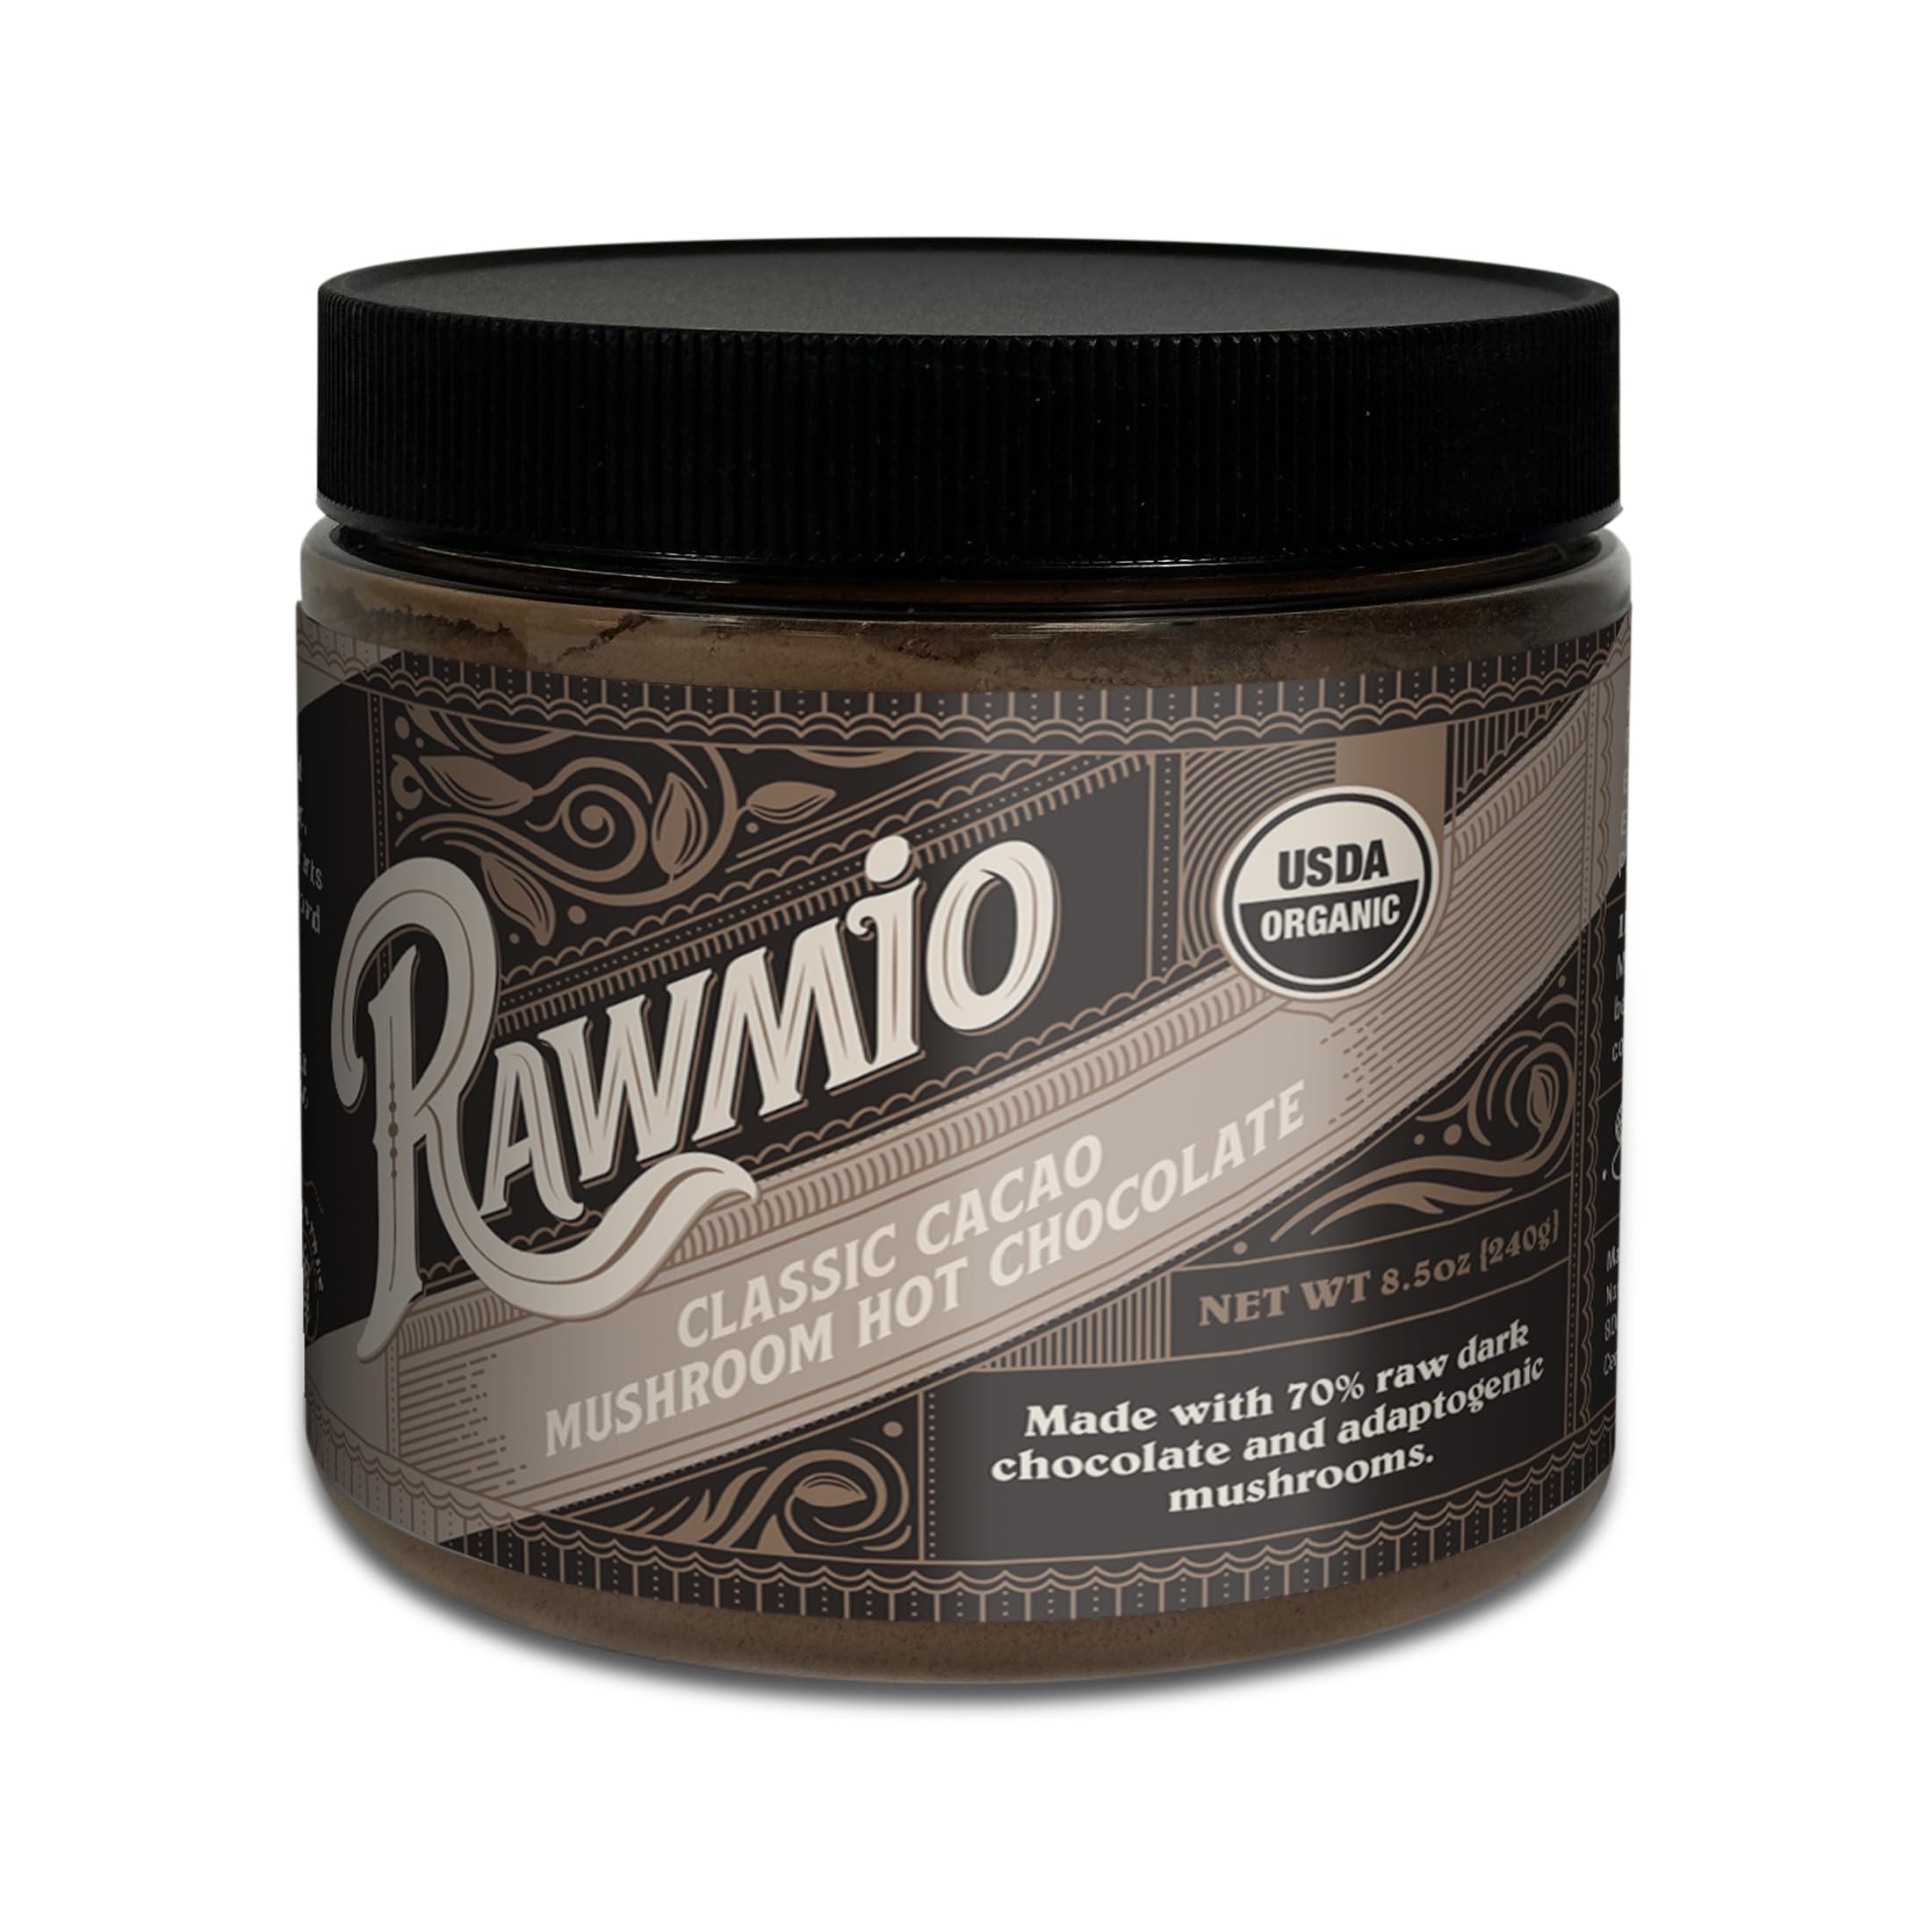
Item Name: Rawmio Organic Classic Cacao Mushroom Hot Chocolate - Vegan, Kosher, Low-Fat and Gluten-Free | Pack of 1 | 8.5 oz
Bullet Point 1: Whether you're a wellness drink fan or want to complement your greeting with a delicious treat, our organic hot chocolate is perfect for any occasion. The easy recipe! Add one serving of Classic Cacao Mushroom Hot Chocolate to your favorite milk and enjoy!
Bullet Point 2: Contains 70% of raw dark chocolate and functional mushrooms. Ingredients: Raw Organic Chocolate Chips (Raw Organic Cacao Nibs, Organic Coconut Sugar, Raw Organic Cacao Butter), Organic Coconut Sugar, Raw Organic Cacao Powder, Organic Mushroom Extracts( Organic Lions Mane, Organic Chaga, Organic Reishi, Organic Cordyceps Militaris), Organic Vanilla Bean Powder, Himalayan Pink Salt.
Bullet Point 3: This high-quality hot chocolate is crafted with minimal processing and is solely composed of plant-based ingredients. We avoid fillers and artificial additives to ensure a genuine and pure taste sensation.
Bullet Point 4: Our healthy hot chocolate is made with natural ingredients by Rawmio. It's USDA Organic, stone ground, raw, gluten-free, soy-free, flour-free, and dairy-free.
Bullet Point 5: Fairly Traded Cacao. We believe in fair pricing and stick to ethical consumption principles. At WCO, we advocate for the industry to prioritize the livelihoods of small farmers and families by promoting fair trade practices.
Product Description: At Rawmio, we firmly believe that what you consume, including chocolate, should leave you feeling fantastic. That's why we've taken a unique approach by using elevated ingredients like antioxidant-rich, raw Peruvian cacao and incorporating adaptogenic mushrooms to add functionality to a comforting classic. Our classic cacao blend boasts a delightful 70% raw dark chocolate base, enhanced with the power of four concentrated medicinal mushrooms known for their immunity and cognitive support benefits: Lion's Mane, Chaga, Reishi, and Cordyceps Militaris. This ingenious combination creates a blend that goes beyond the ordinary, offering nourishment and support for your well-being. Preparation is effortless - blend the mix with water or your preferred choice of warm milk, and you'll wrap your hands around the ultimate hug-in-a-mug experience. For those looking for a supercharged twist to their coffee routine, try blending these magical concoctions into your coffee for an instant mocha with extraordinary superfood benefits. At Rawmio, we're dedicated to crafting a chocolate experience that not only tantalizes your taste buds but also elevates your overall well-being. Indulge in our functional cacao blend and discover the remarkable world of delightful flavors combined with immune support.
Value: 8.5
Unit: Ounce

Price: 17.15